Agusta A129 Mangusta

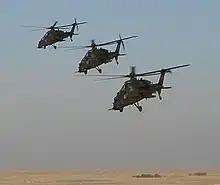
Three A129s in Iraq

Power is provided by a pair of Rolls-Royce Gem 2-1004D turboshaft engines. Features of this engine includes automatic engine management and simplified controls for ease of operation, along with a relatively brief start-up interval and a comparatively low specific fuel consumption. Newer variants benefit from improvements such as an improved transmission. One key feature present on the engines is the incorporation of infrared suppressors, which act to reduce the aircraft's heat signature and thereby improve survivability. One of the key protective measures incorporated onto the A129 include the electronic warfare and SIAP (Single Integrated Air Picture) self-protection suite. Elements of the mission interface systems and the onboard software integrated onto later aircraft were produced by Selex Galileo.